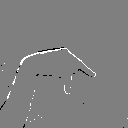
ASL letter: p